Lincoln Battalion

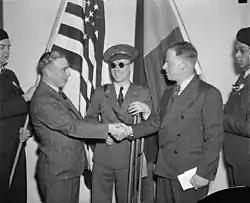
Washington, D.C., February 12, 1938. First National Conference of the Veterans of the Abraham Lincoln Brigade. From left to right: Francis J. Gorman, President of the United Textile Workers of America; Lieut. Robert Raven, wounded and blinded in Spain; and Commander Paul Burns.

The Spanish Civil War was fought from 17 July 1936 to 28 March 1939. The combatants were the Republicans—a political alliance referred to as the Popular Front, which was loyal to the Spanish Republic (hence, also referred to as the Loyalists)—and the Nationalists, a rebel movement led by General Francisco Franco, which was backed by the fascist countries in Europe. The Spanish Civil War's triggering event was the coup of July 1936 in which the Nationalists attempted to overthrow the elected Republican government.